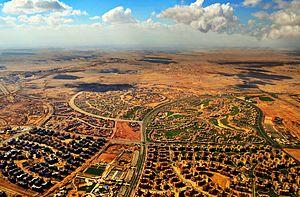
Nouveau Caire est une ville nouvelle située à proximité du Caire, à quinze kilomètres de Maadi. Elle est située principalement dans le désert.